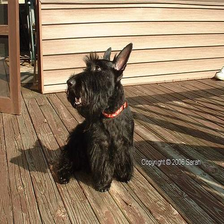
Species: dog
Breed: scottish terrier